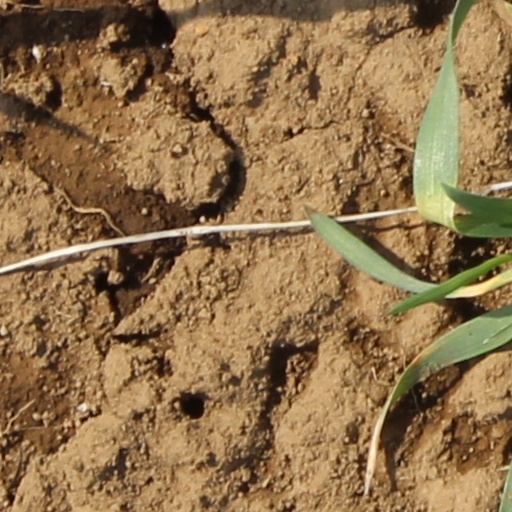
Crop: wheat